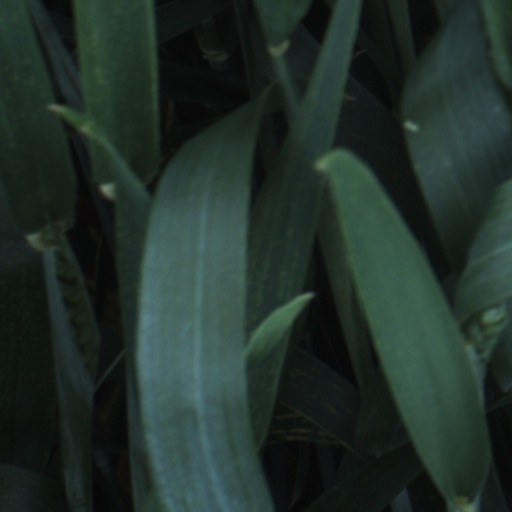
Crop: wheat